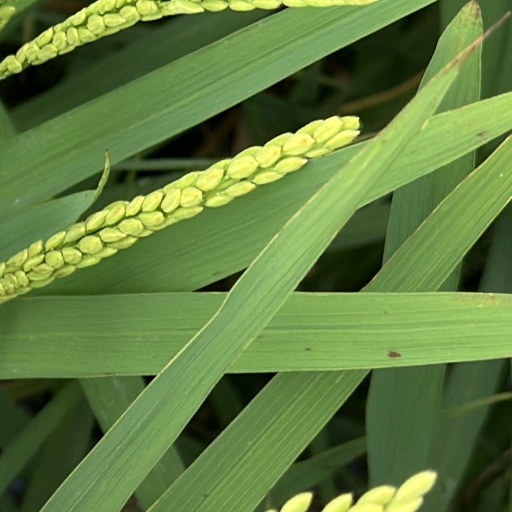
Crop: rice